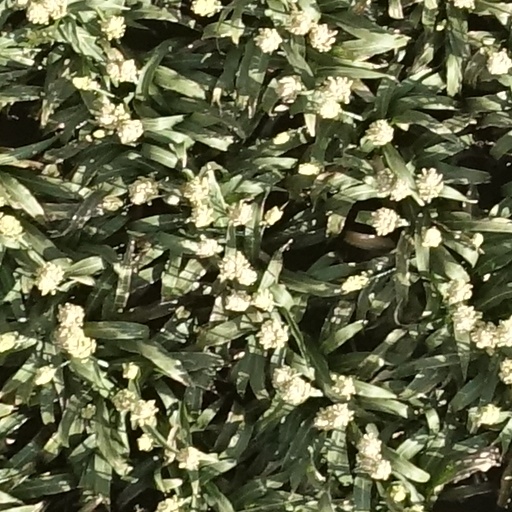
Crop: sorghum